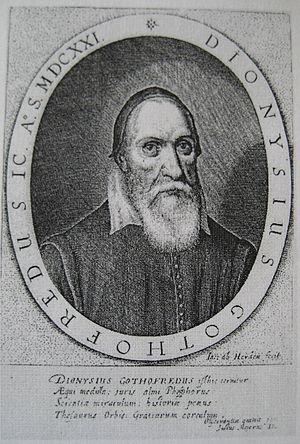
Denys Godefroy, dit l’ancien, né à Paris le 17 octobre 1549 et mort le 7 septembre 1622 à Strasbourg, est un jurisconsulte français.